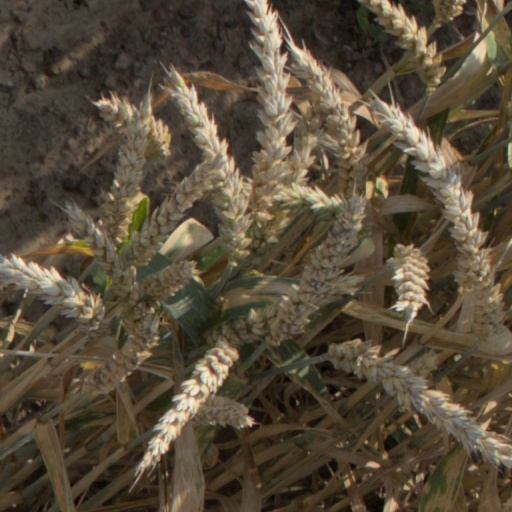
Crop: wheat